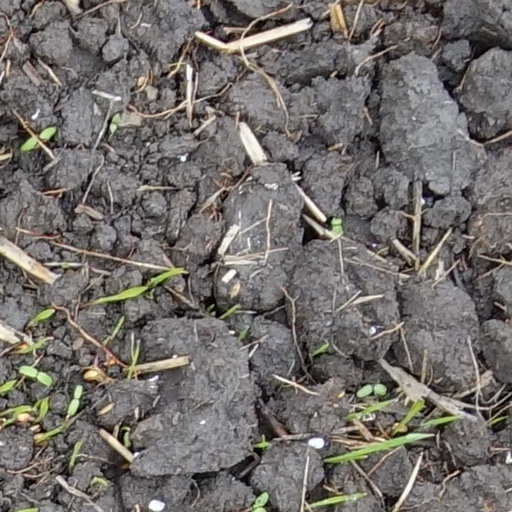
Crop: wheat